Ebonite

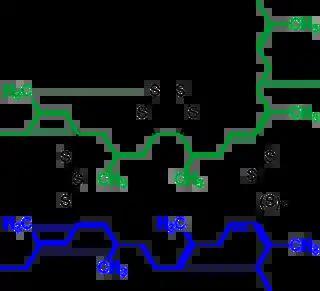
Schematic presentation of two strands (blue and green) of natural rubber after vulcanization with elemental sulfur

The sulfur percentage and the applied temperatures and duration of vulcanizing are the main variables that determine the technical properties of the hard rubber polysulfide elastomer. The occurring reaction is basically addition of sulfur at the double bonds, forming intramolecular ring structures, so a large portion of the sulfur is highly cross-linked in the form of intramolecular addition. As a result of having a maximum sulfur content up to 40%, it may be used to resist swelling and minimize dielectric loss. The strongest mechanical properties and greatest heat resistance is obtained with sulfur contents around 35% while the highest impact strength can be obtained with a lower sulfur content of 30%. The rigidity of hard rubber at room temperature is attributed to the van der Waals forces between the intramolecular sulfur atoms. Raising the temperature gradually increases the molecular vibrations that overcome the van der Waals forces making it elastic. Hard rubber has a content mixture dependent density around 1.1 to 1.2. When reheated hard rubber exhibits shape-memory effect and can be fairly easily reshaped within certain limits. Depending on the sulfur percentage hard rubber has a thermoplastic transition or softening temperature of .